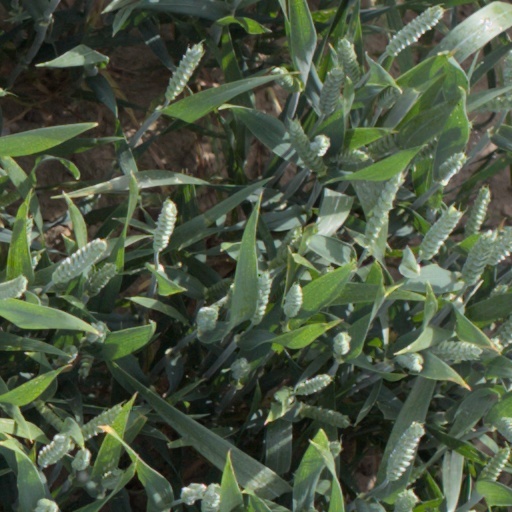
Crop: wheat